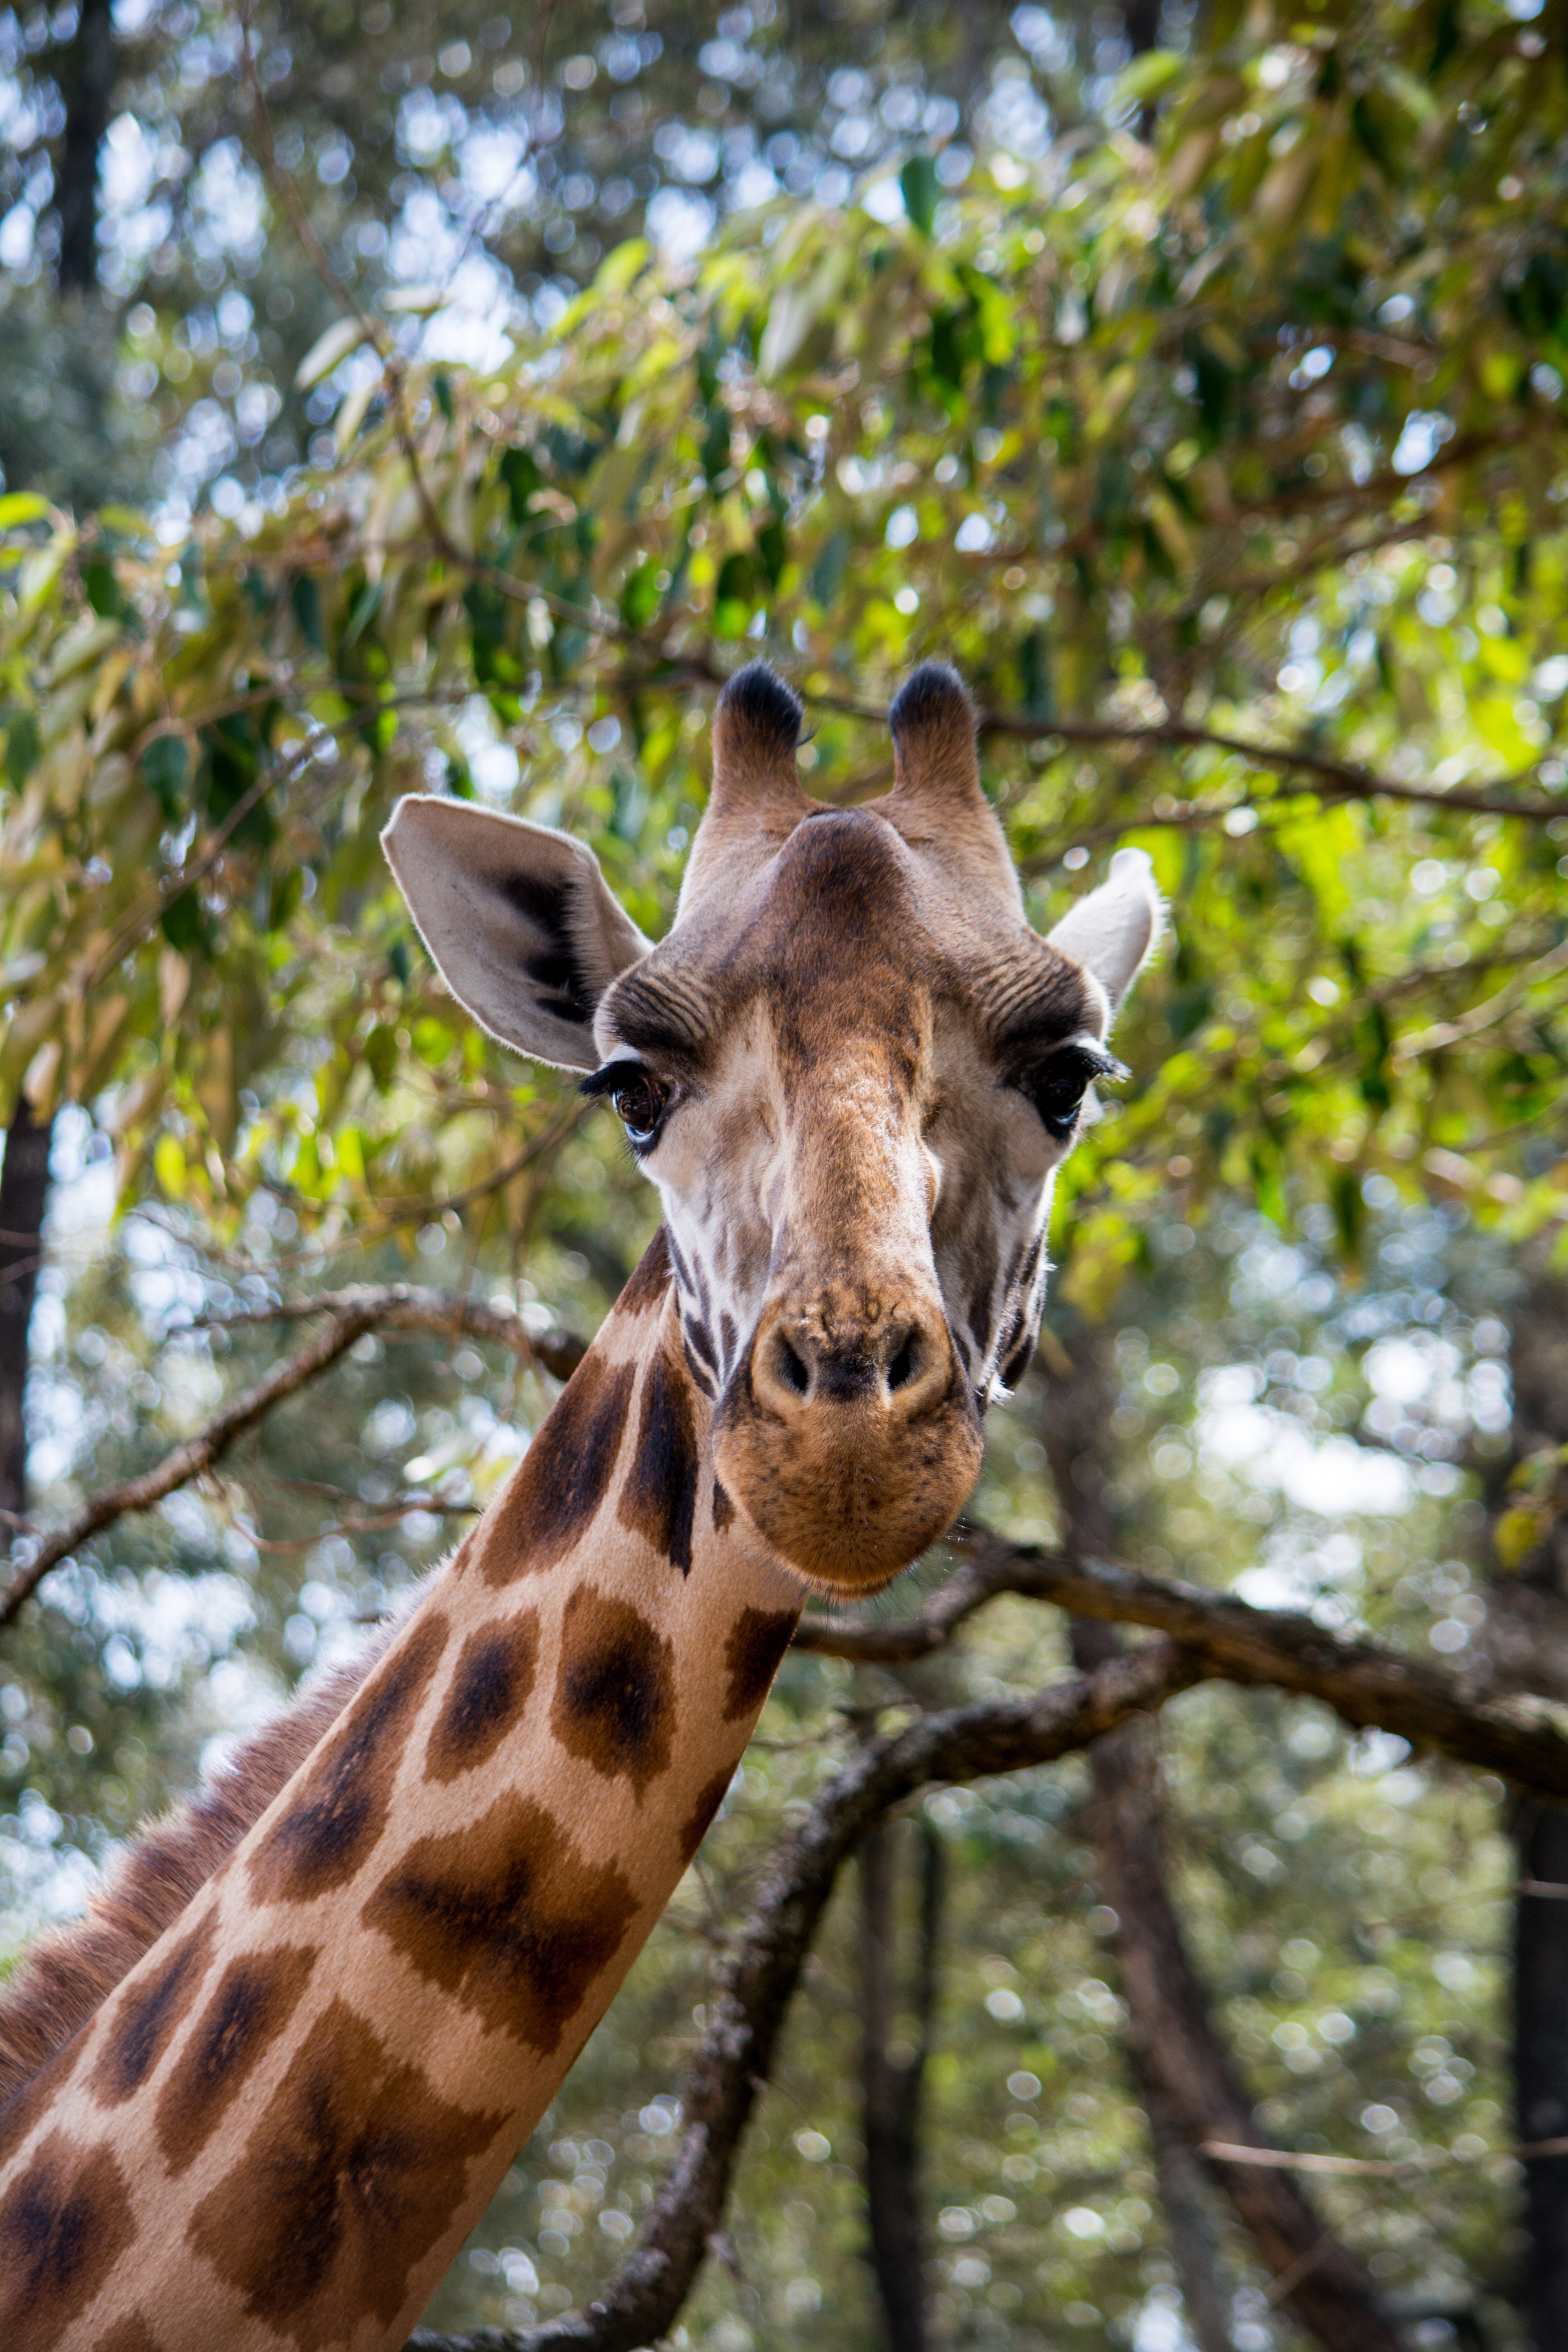
nature, forest, adventure, wildlife, zoo, africa, mammal, fauna, giraffe, animals, safari, giraffidae